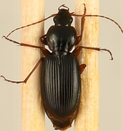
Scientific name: Synuchus impunctatus
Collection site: Harvard Forest & Quabbin Watershed NEON (HARV), plot HARV_005